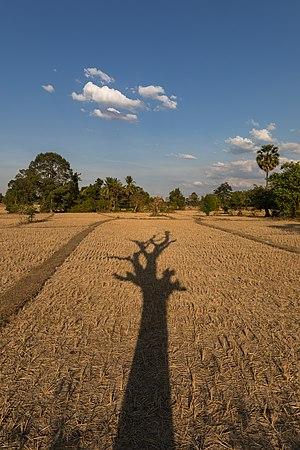
Ombre étendue d'un arbre mort avec ses branches dans les rizières asséchées de Don Det (Si Phan Don, Laos), un jour ensoleillé avec ciel bleu et nuages blancs, en fin d'après-midi